Arikamedu

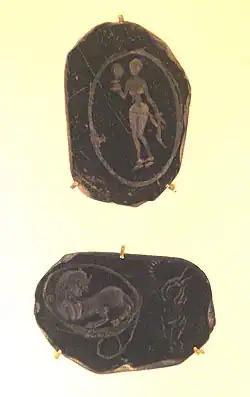
Grey pottery with engravings found at the Arikamedu site

Arikamedu is a coastal fishing village, under the Ariankuppam Panchayat, on the southeastern coast of India, from Pondicherry, on the Pondicherry-Cuddalore road; it was originally a French colonial town. It is located on the bank of the Ariyankuppam River (for most part of the year the river is considered a lagoon), also known as Virampattinam River, which forms the northern outlet of the Gingee River as it joins the Bay of Bengal. As the site is located at the bend of the river it provides protection to sea-going vessels that dock there. The site has been subject to extensive archaeological excavations. The archaeological site is spread over an area of and has been under the control of the Archaeological Survey of India since 1982.